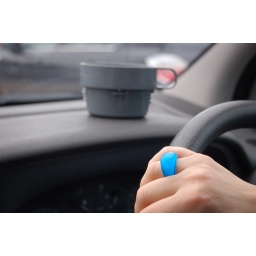
chunky blue toy ring on womans hand on steering wheel of car with plastic grey thermos cup in distance